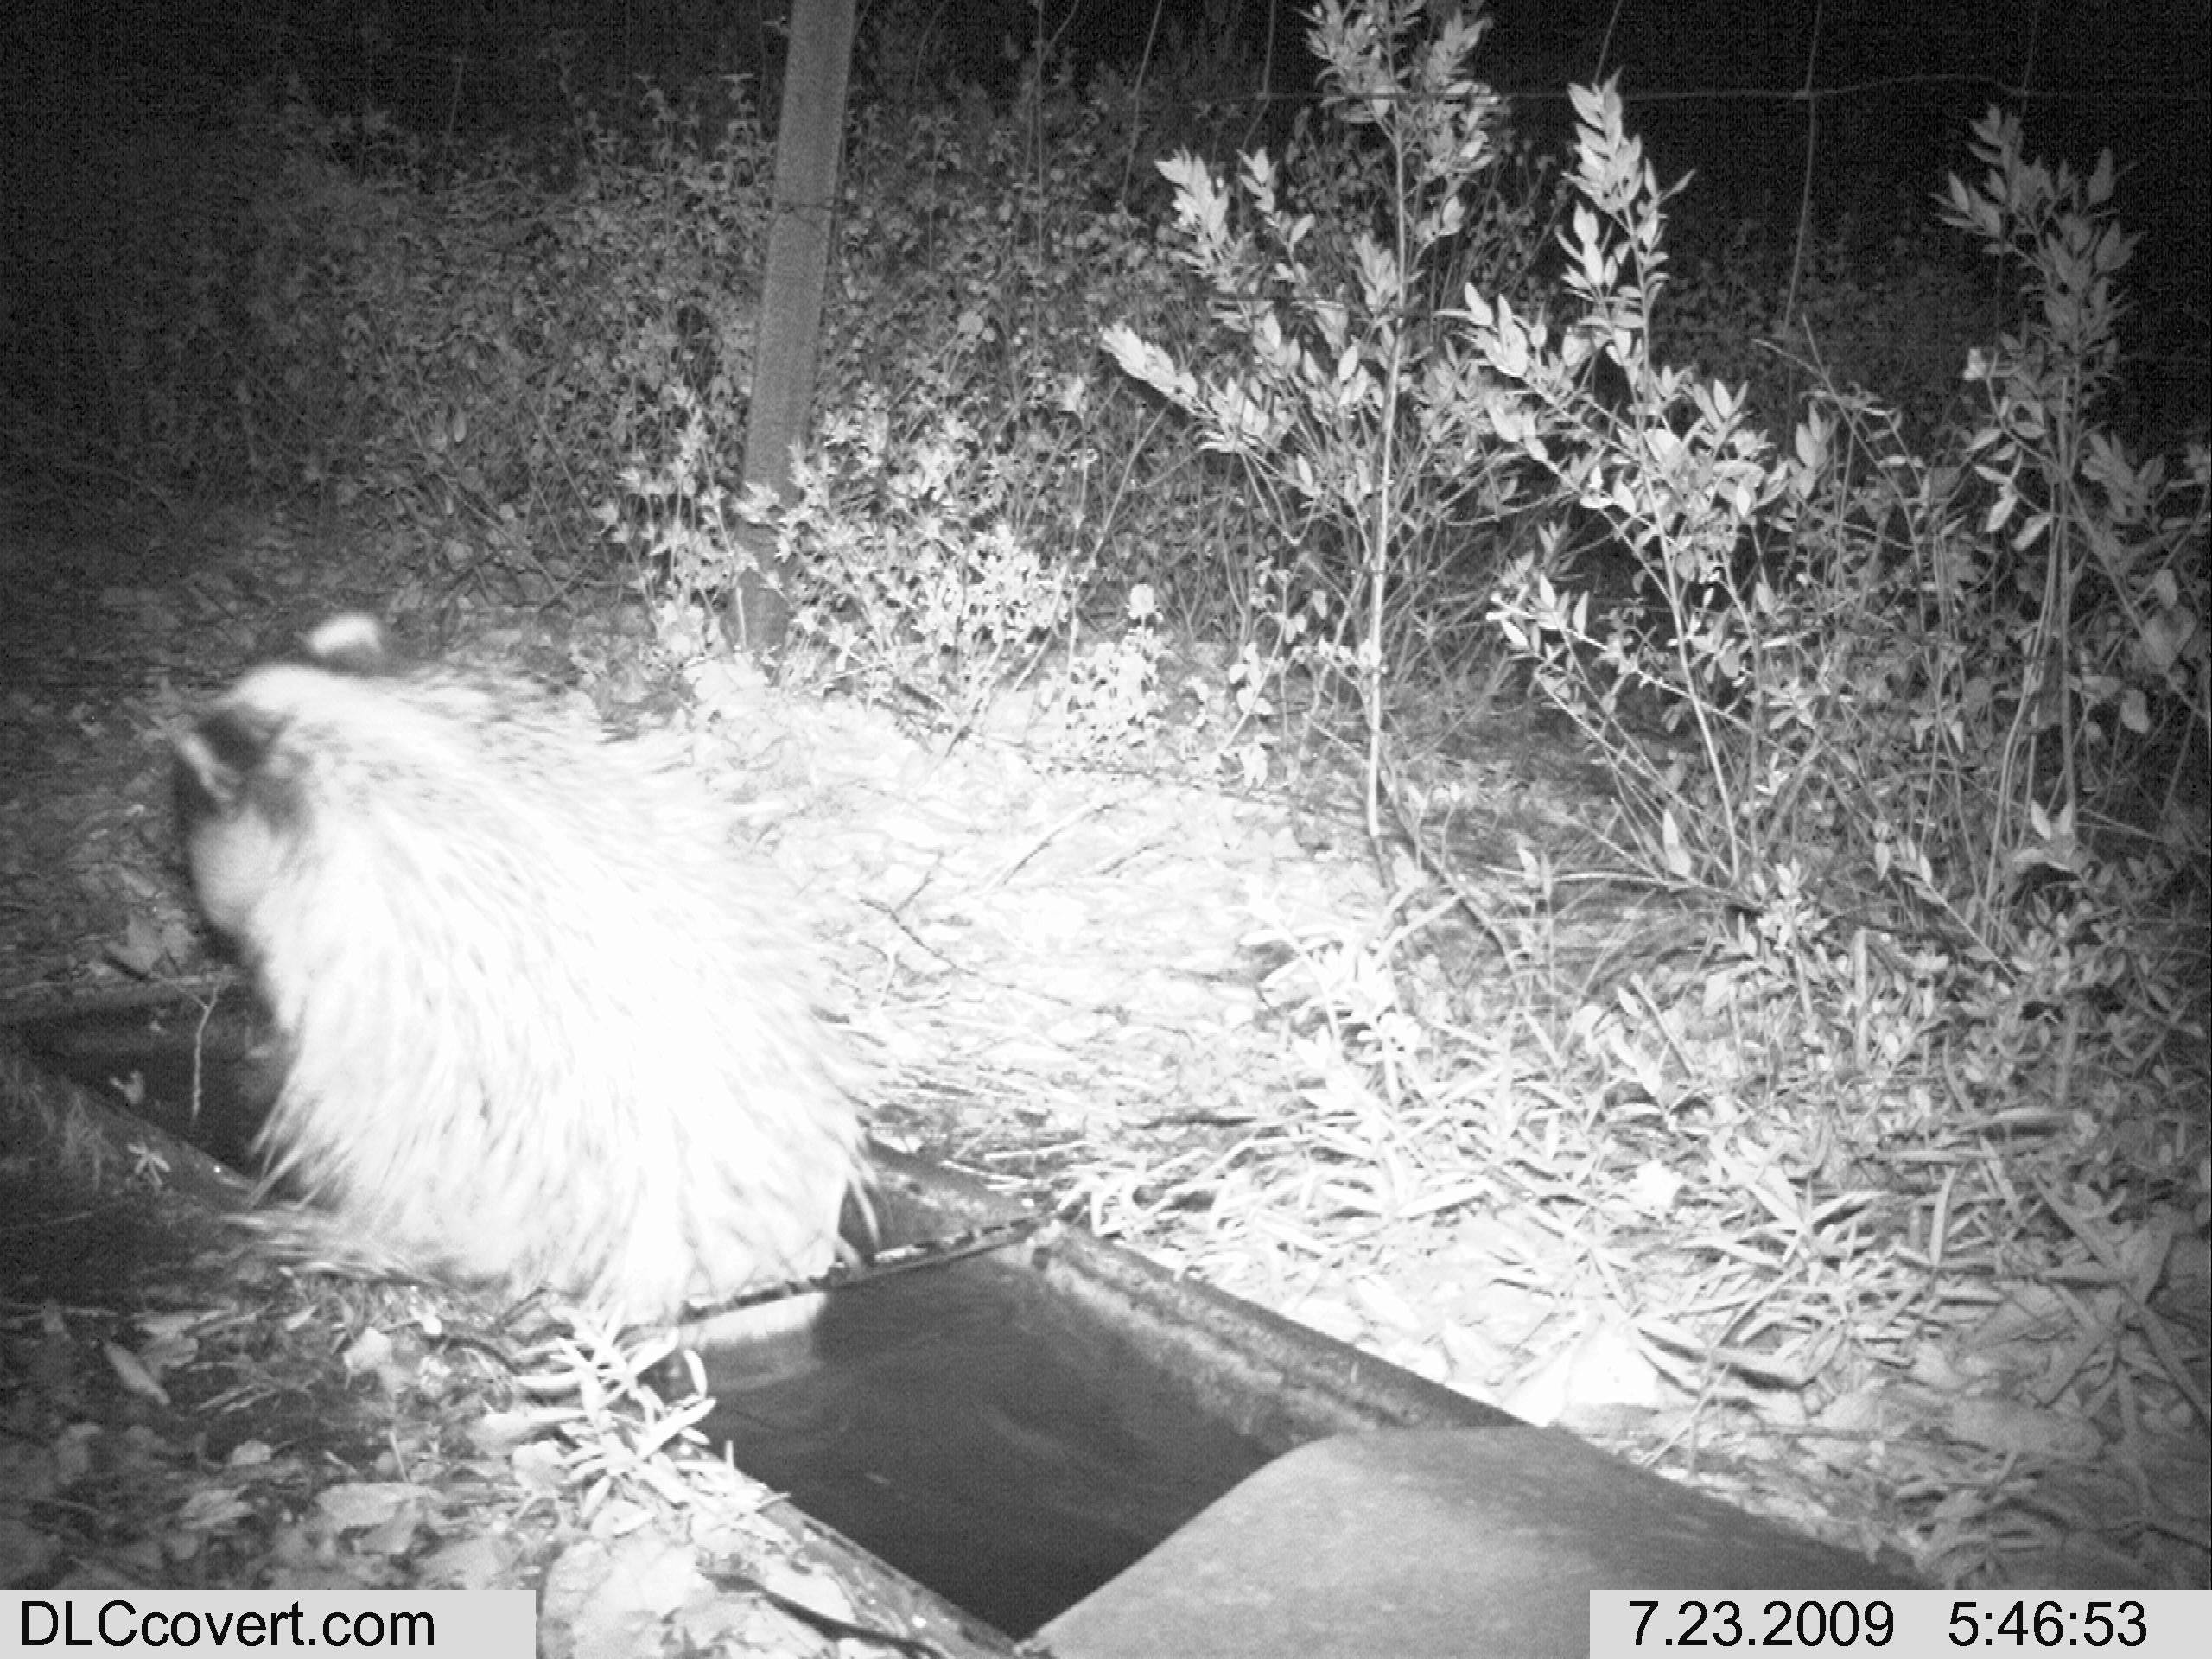
Species: Meles meles